Lane Smith (illustrator)

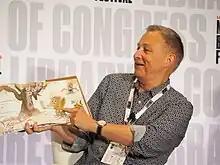
Lane Smith

Lane Smith (born August 25, 1959) is an American illustrator and writer of children's books. He is the Kate Greenaway medalist (2017) known for his eclectic visuals and subject matter, both humorous and earnest, such as the contemplative "Grandpa Green", which received a Caldecott Honor in 2012, and the outlandish "Stinky Cheese Man", which received a Caldecott Honor in 1992.